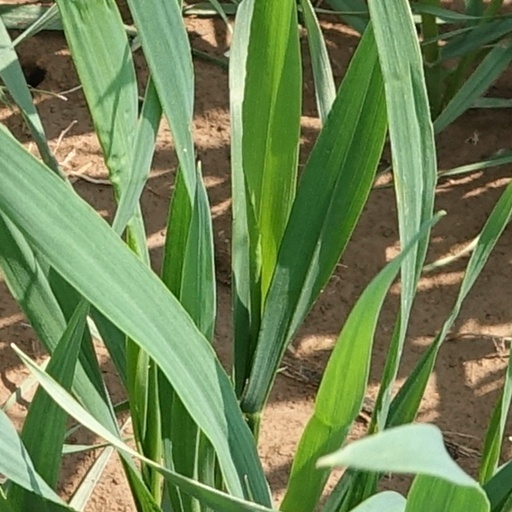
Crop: wheat